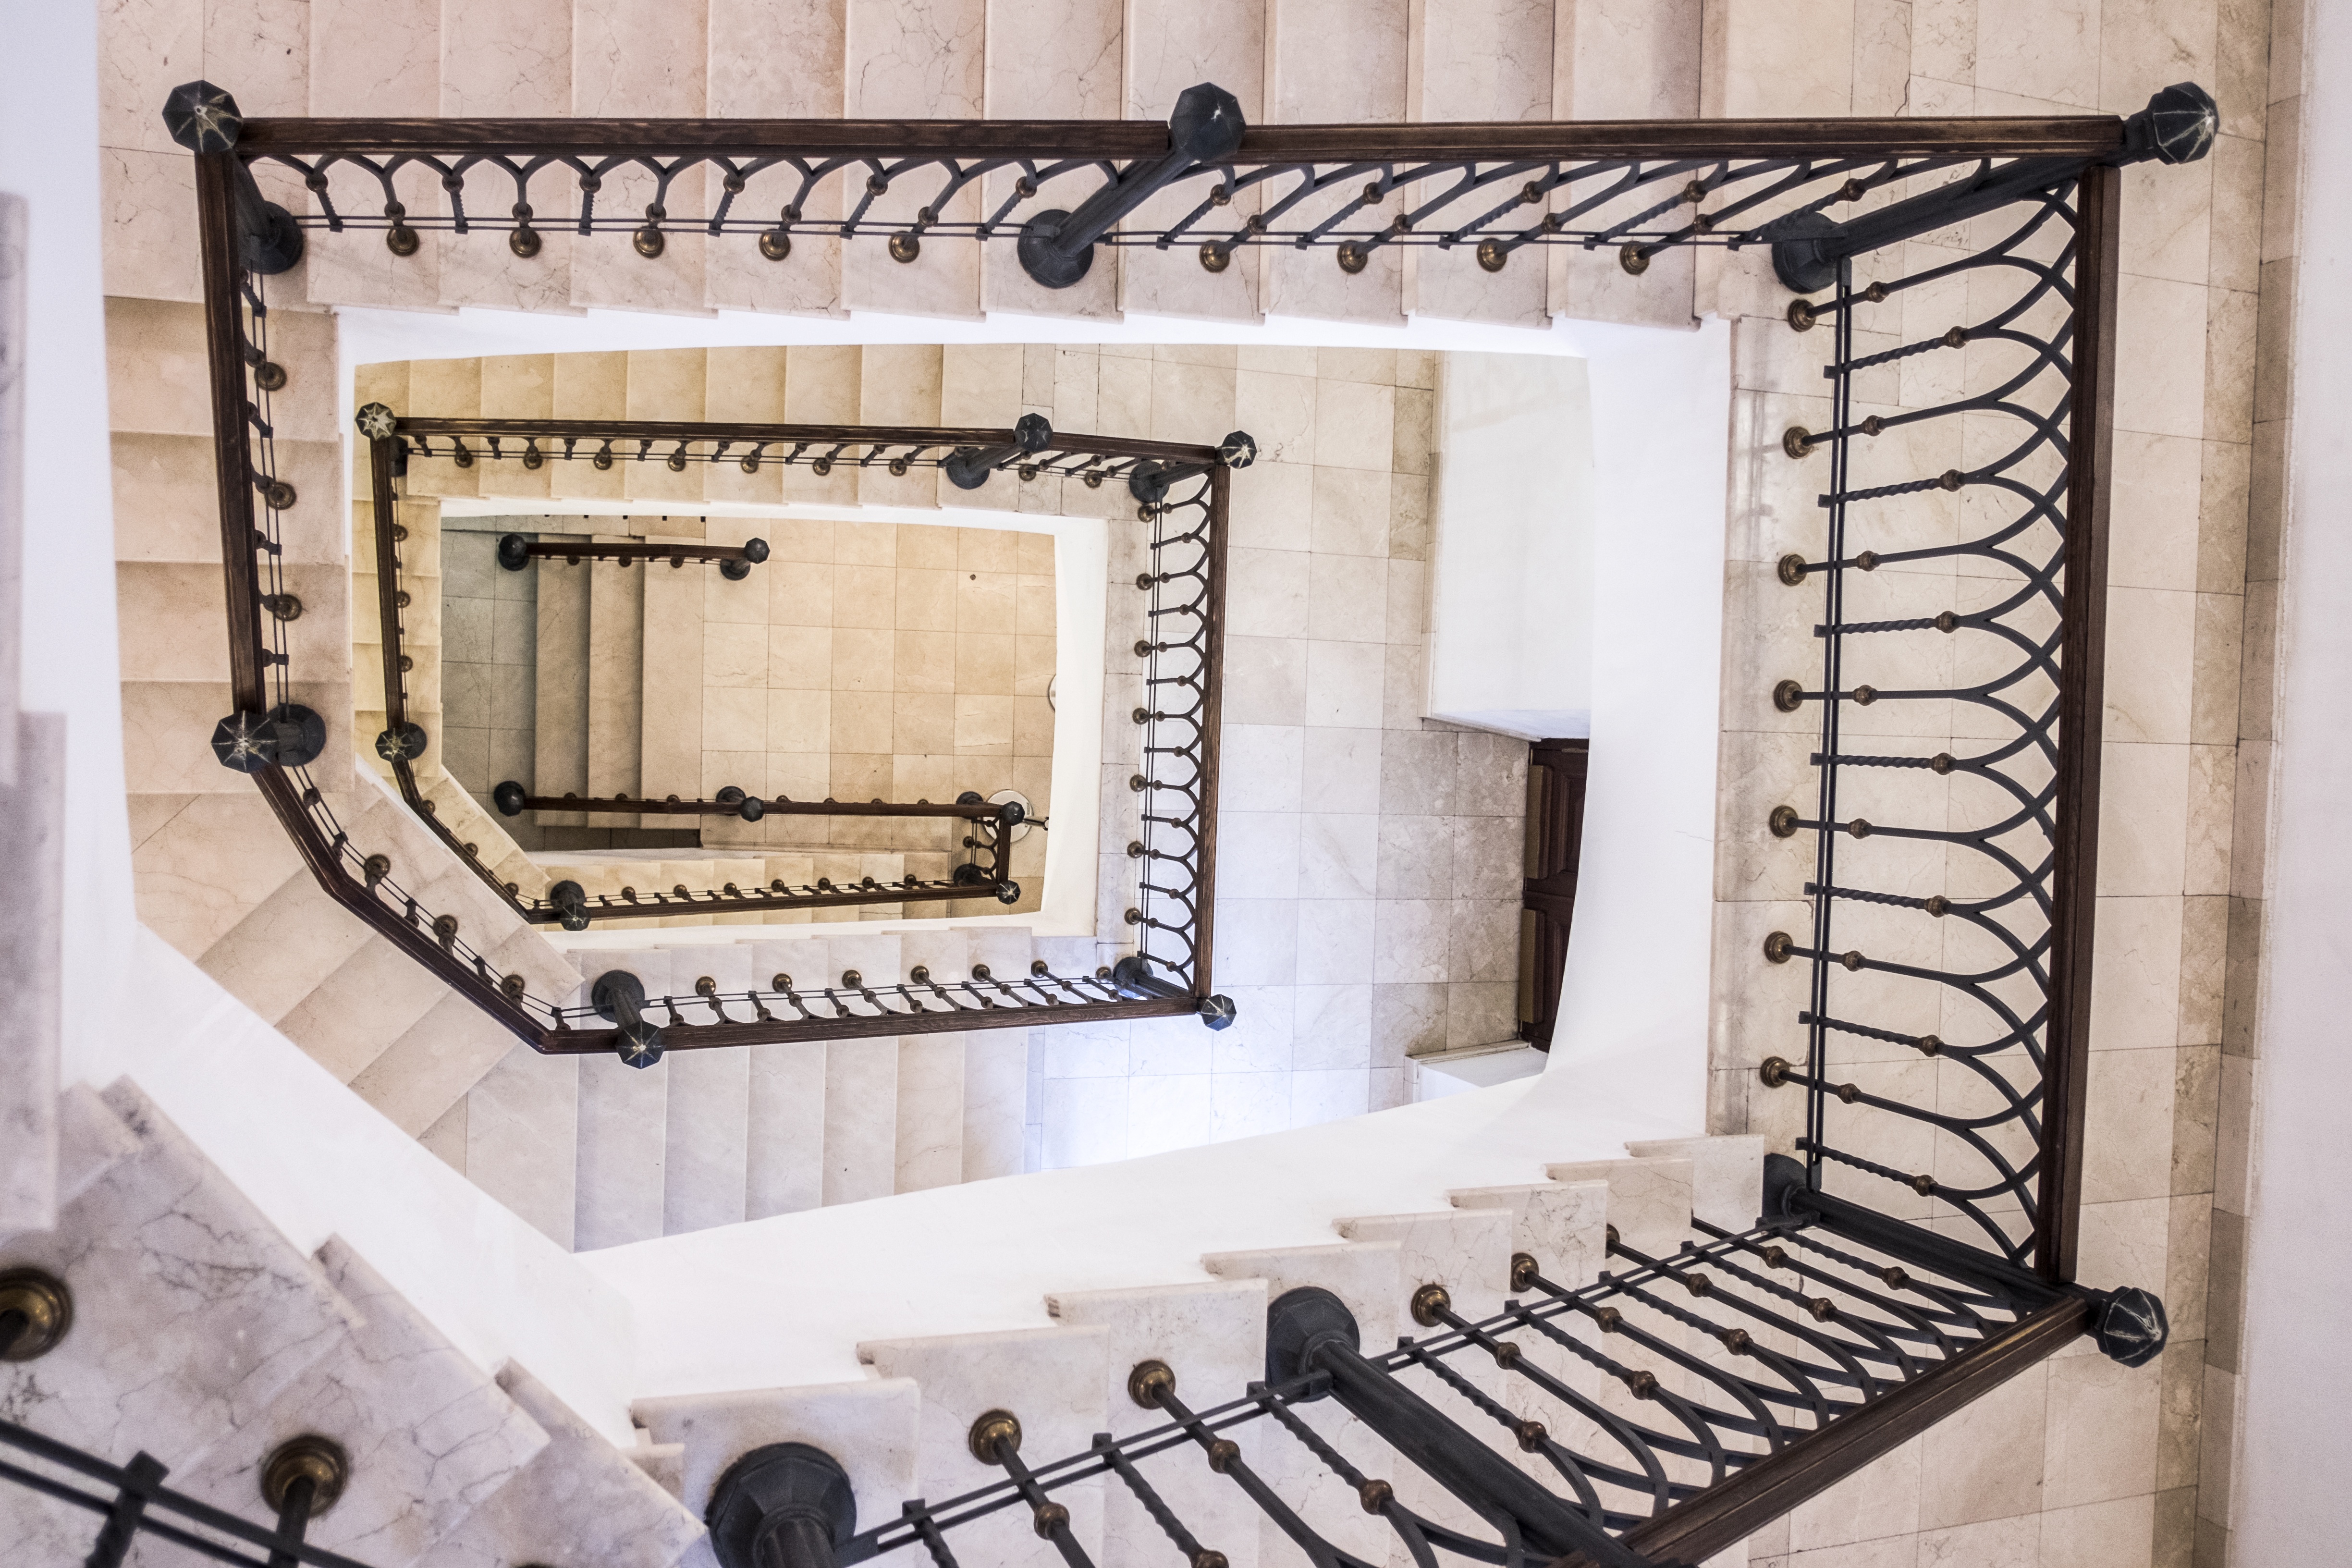
cottage, fireplace, property, room, interior design, hearth